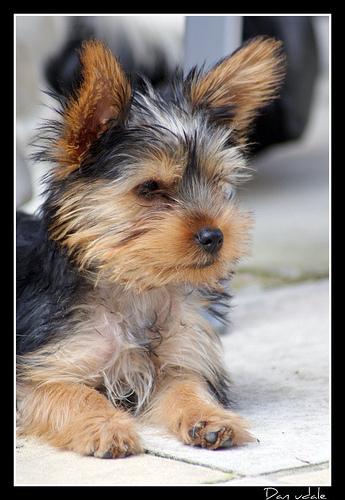
Breed: yorkshire terrier